Jim Delsing

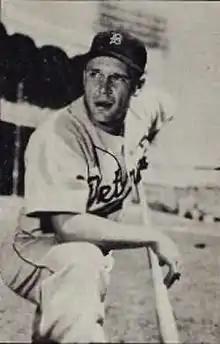
Delsing in 1953

James Henry Delsing (November 13, 1925 – May 4, 2006) was an American Major League Baseball outfielder who is most remembered for having been the pinch runner for -tall Eddie Gaedel on August 19, 1951. He also was the centerfielder replaced by Hall of Famer Al Kaline in Kaline's major league debut on June 25, 1953. During his career, which spanned 822 games over 10 seasons, Delsing played for the Chicago White Sox, New York Yankees, St. Louis Browns, Detroit Tigers, and Kansas City Athletics.